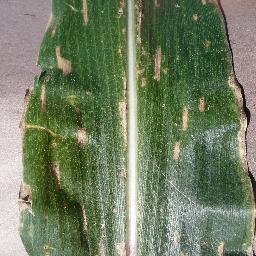
Label: Corn___Cercospora_leaf_spot Gray_leaf_spot